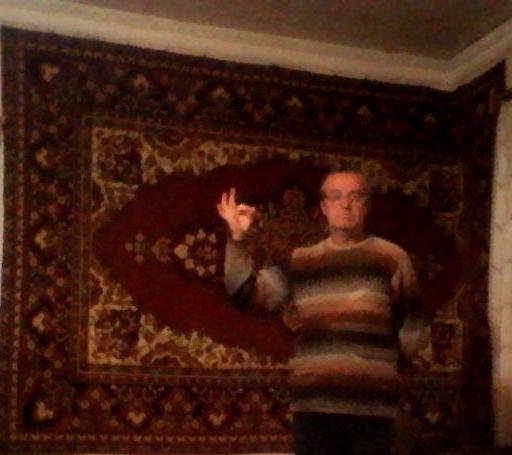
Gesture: ok